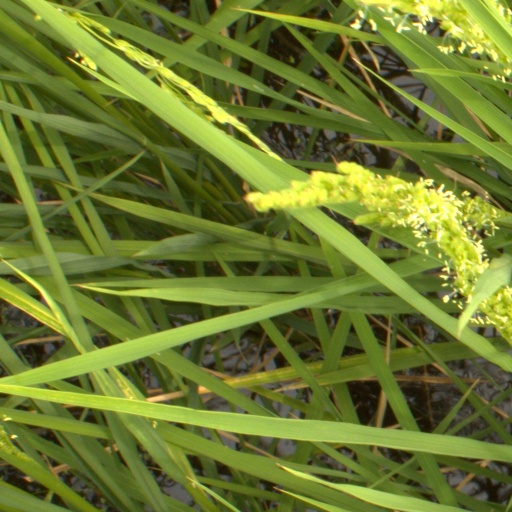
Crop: rice